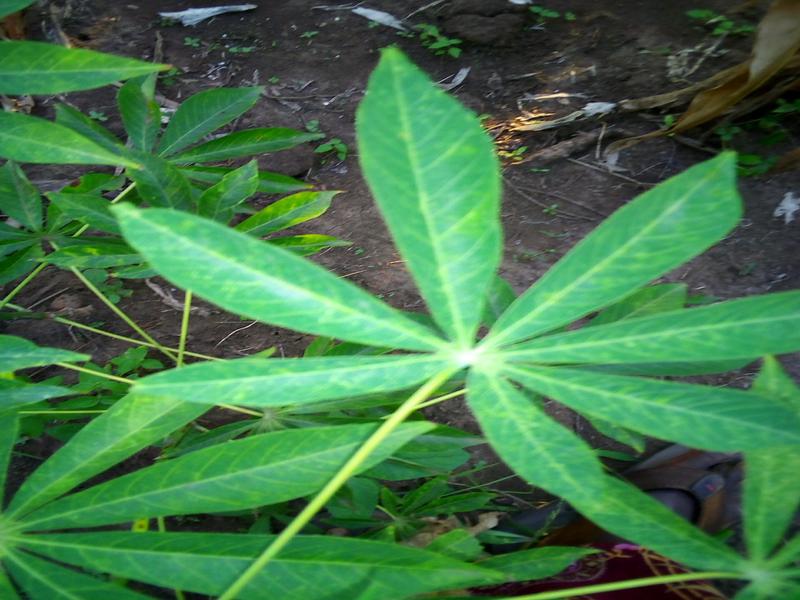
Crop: cassava
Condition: brown_streak_disease